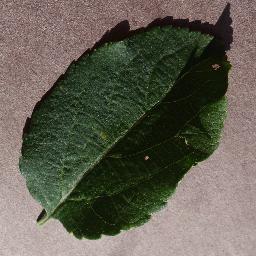
Label: Apple___healthy